Pontiac (automobile)

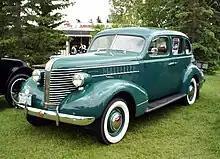
1938 Pontiac Deluxe Six Series 26

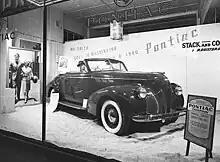
1940 Pontiac Chieftain in showroom, York Street, Sydney.

A major change occurred in 1937, when all Pontiac models except the new station wagon began using the all-steel B-body shared with Oldsmobile, LaSalle, and small Buicks. A new stronger X frame had a Hotchkiss drive using a two-part drive shaft. The eight-cylinder had a wheelbase, while the six-cylinder had a wheelbase. Both engines increased displacements with the six going to producing and the eight to rated at .